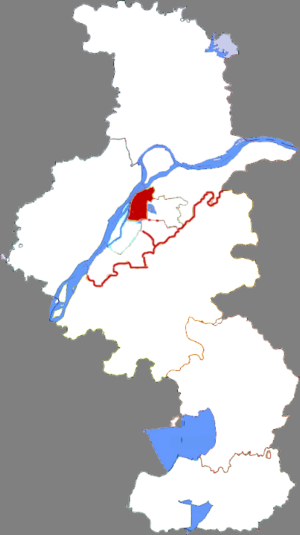
Le district de Gulou est une subdivision administrative de la province du Jiangsu en Chine. Il est placé sous la juridiction de la ville sous-provinciale de Nankin (Nankin).